Denver Art Museum

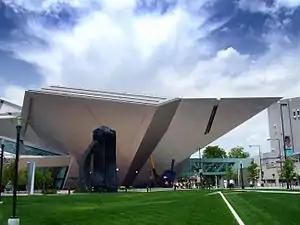
Frederic C. Hamilton building at DAM

The Denver Art Museum (DAM) is an art museum located in the Civic Center of Denver, Colorado. With an encyclopedic collection of more than 70,000 diverse works from across the centuries and world, the DAM is one of the largest art museums between the West Coast and Chicago. It is known for its collection of American Indian art, as well as The Petrie Institute of Western American Art, which oversees the museum's Western art collection. The museum's Martin Building (formerly known as the North Building) was designed by famed Italian architect Gio Ponti in 1971.